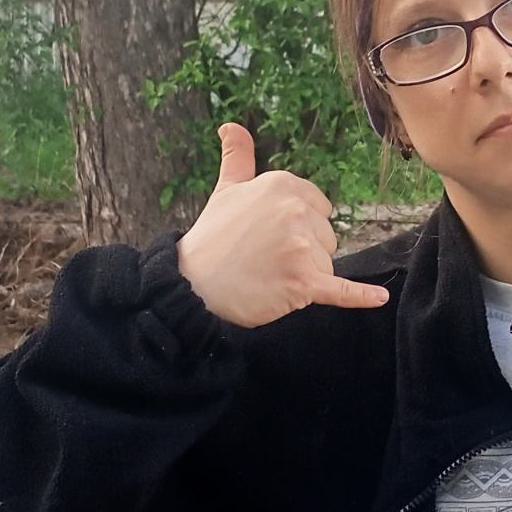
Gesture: call